Lithuanian Mutual Aid Society of Vilnius

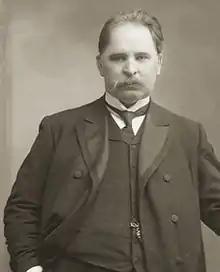
Antanas Vileišis, chairman of the Mutual Aid Society

Lithuanians in Vilnius did not have a place to gather. Therefore, the first major task of the club was to get permission to hold Lithuanian language masses at the Church of Saint Nicholas. At the time, no church in Vilnius held masses in Lithuanian. The problem was raised in the Lithuanian press as early as 1885 in "Aušra", but the first known petition with about 300 signatures to auxiliary bishop was delivered in May 1896 by four members of the club. The Lithuanians also petitioned Governor of Vilnius and Governor General of Vilnius but their request was denied. Members of the club petitioned the new bishop Stefan Aleksander Zwierowicz in spring and fall 1898 but were also refused.